Planigon

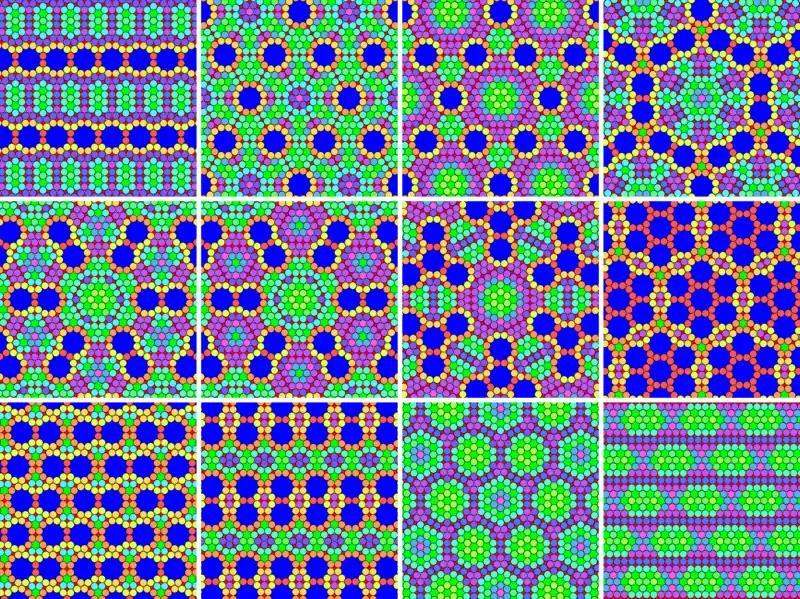
Circles are colored according to vertex type, and gaps are colored according to regular polygon.

A slideshow of all 94 5-dual-uniform tilings with 4 distinct planigons. Changes every 6 seconds, cycles every 60 seconds.